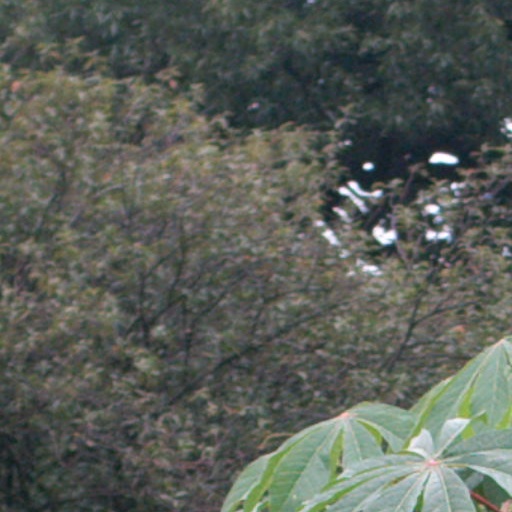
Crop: cassava